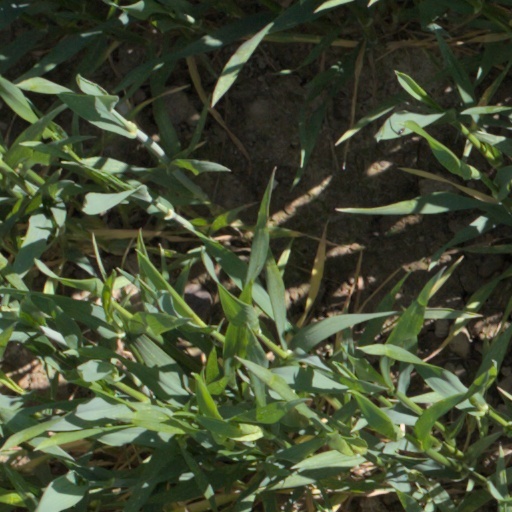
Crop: wheat